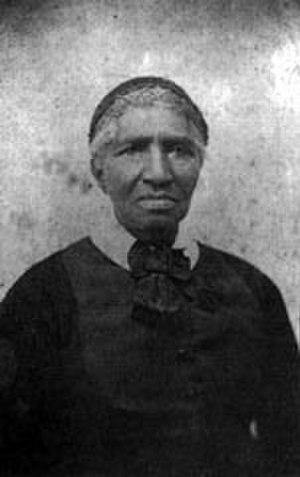
Clara Brown était une esclave et une philanthrope de Virginie aux États-Unis qui devint un des meneurs de la ruée vers l'or du Colorado, et en particulier la première femme afro-américaine à y participer.